Mohammad Mohibul Haque

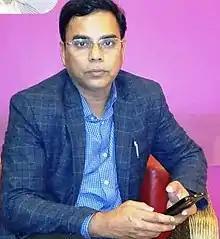

Mohammad Mohib-Al-Haque (born March 3, 1971), also known as Muhibul Haque, is an Indian Sunni scholar and professor of International Politics, Indian Polity, Minority Rights, and Human Rights under the Department of Political Science at Aligarh Muslim University. During his studies he was awarded the Dr. Shankar Dayal Sharma Gold Medal for Excellence.